Gernot Rumpf

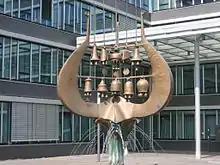
Sculpture of Beamtenwecker (civil servants alarm clock), bronze, 1974/75, in front of ministry of culture and education, Mainz

Gernot Rumpf (17 April 1941 – 20 January 2025) was a German sculptor known for his fountains and other bronze sculptures, with the Palatinate and biblical motifs. These can be seen not only in German cities, but also in Jerusalem and Tokyo. A part of his work came under the artistic collaboration of his wife Barbara Rumpf.